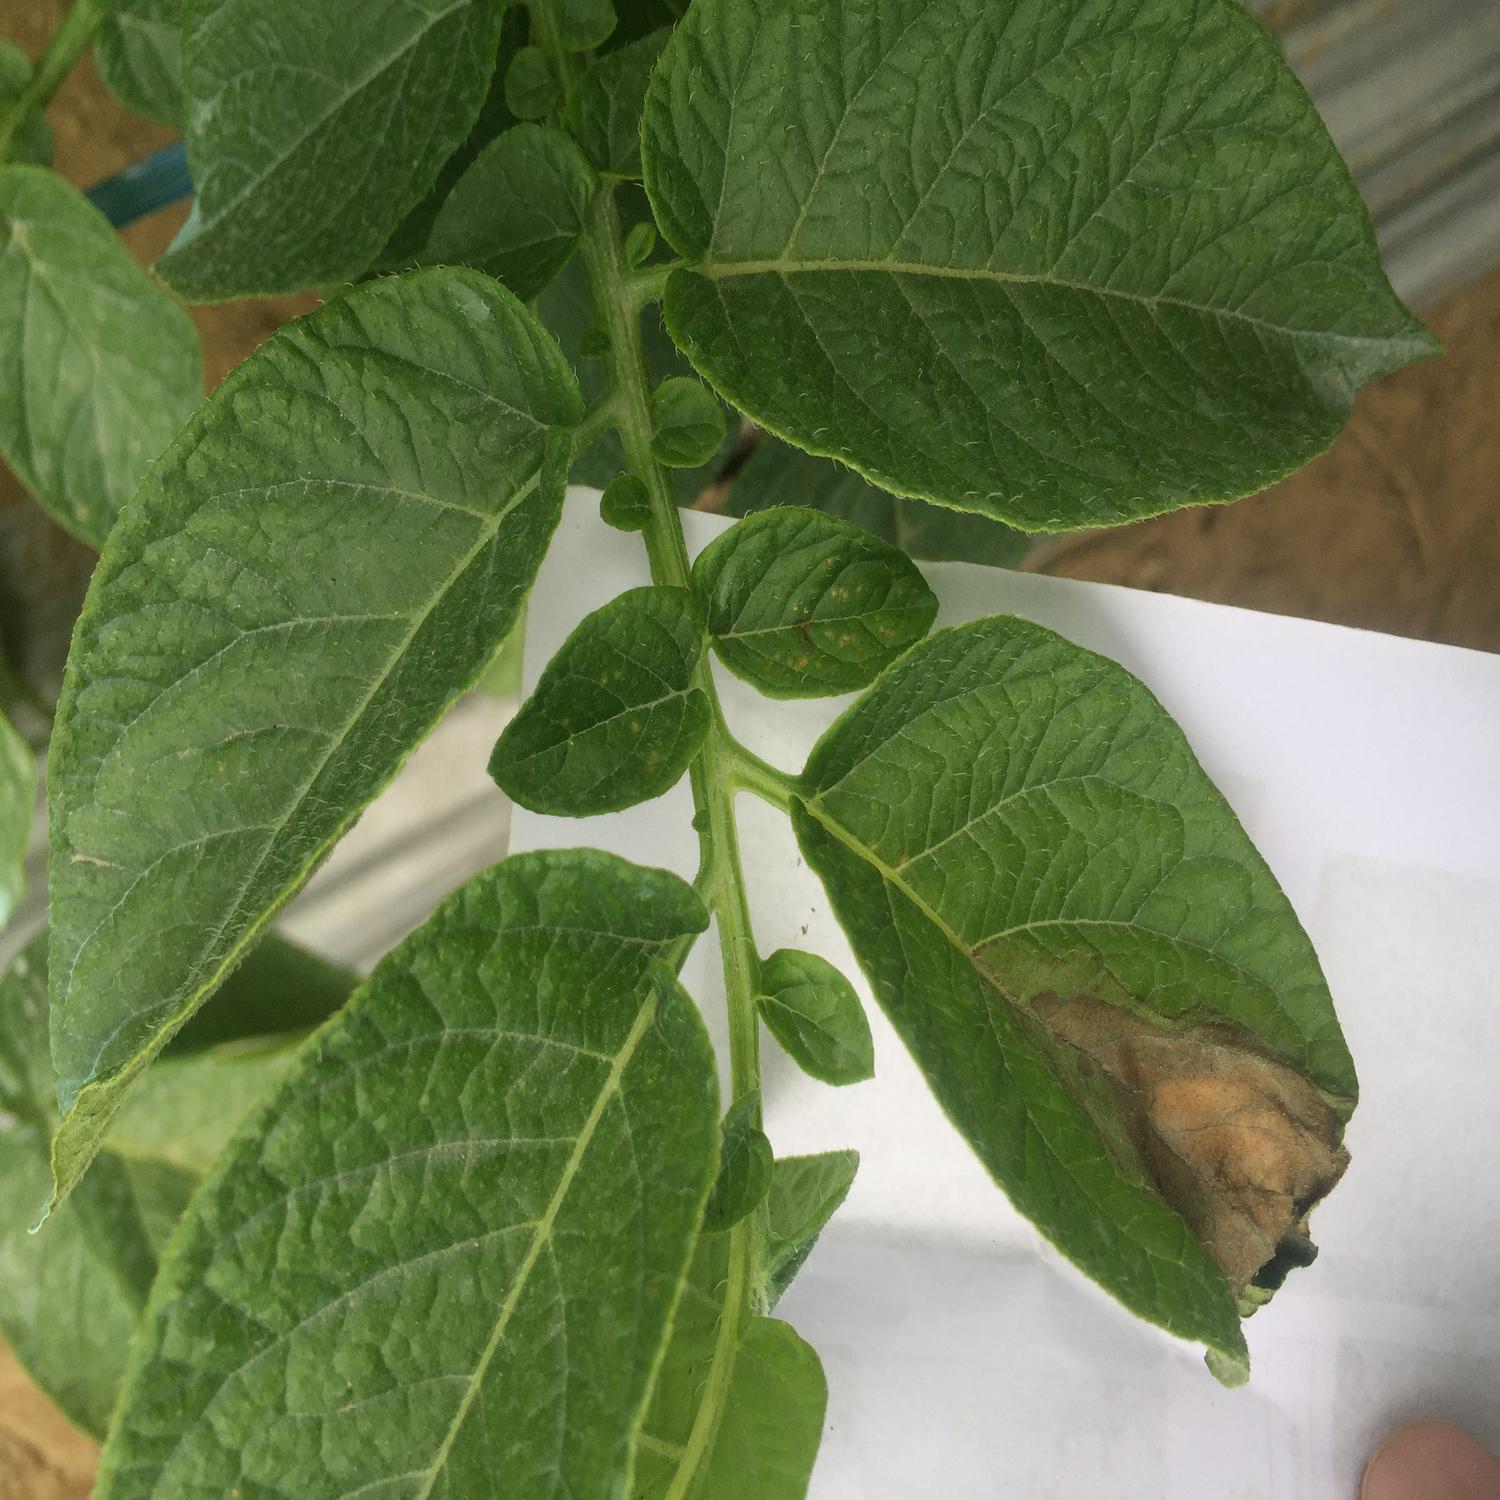
Label: Phytopthora